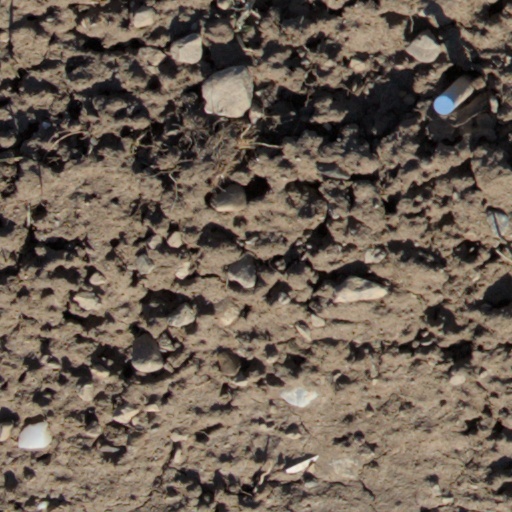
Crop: wheat